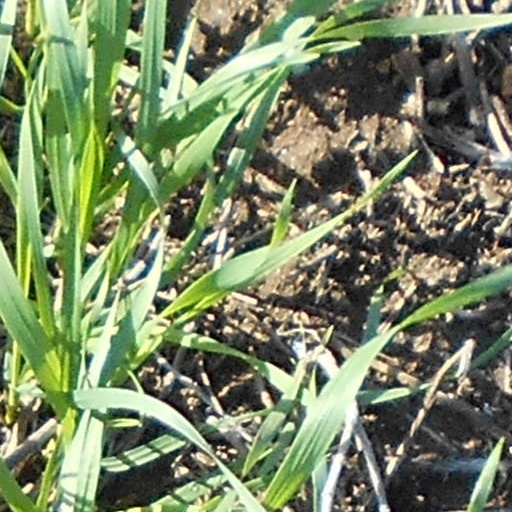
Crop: wheat